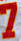
Number: 7